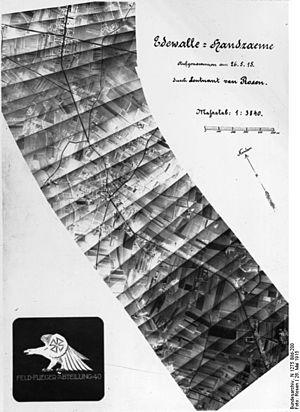
Première photo aérienne faite par l'armée allemande du secteur Handzame-Edewalle (villages regroupés dans l'actuelle commune d'Ichtegem en Belgique). Photo datée du 26 mai 1915
Ichtegem est une commune néerlandophone de Belgique située en Région flamande dans la province de Flandre-Occidentale.